Jermain Defoe

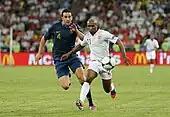
Defoe (right) playing for England at UEFA Euro 2012

Defoe opened up the scoring for England's UEFA Euro 2012 qualifying campaign against Bulgaria, volleying home from the six-yard box after a cross from Ashley Cole, whose initial effort was saved by the Bulgarian goalkeeper Nikolay Mihaylov. Defoe went on to score his first international hat-trick, which was the first ever at the new Wembley. Defoe was called up to the England squad to face Wales on 26 March 2011, though he served as an unused substitute. Defoe was named as a member of the England squad for UEFA Euro 2012.